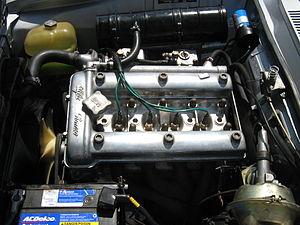
"Le moteur Twin-Cam Alfa Romeo, souvent dénommé simplement ""bialbero"", est un moteur thermique automobile à combustion interne, essence quatre temps, avec 4 cylindres en ligne et 8 soupapes en tête avec arbres à cames en tête, à distribution par deux chaînes de type duplex, à bloc en aluminium avec chemises amovibles en fonte et culasse hémisphérique en aluminium, les soupapes d'admission et d'échappement incliné à 80 degrés, refroidi par eau, doté d'un vilebrequin 5 paliers, conçu et fabriqué par le constructeur automobile italien Alfa Romeo de 1954 à 1994.